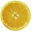
Label: orange